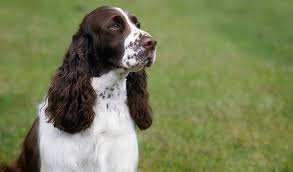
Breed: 276-n000112-English_springer